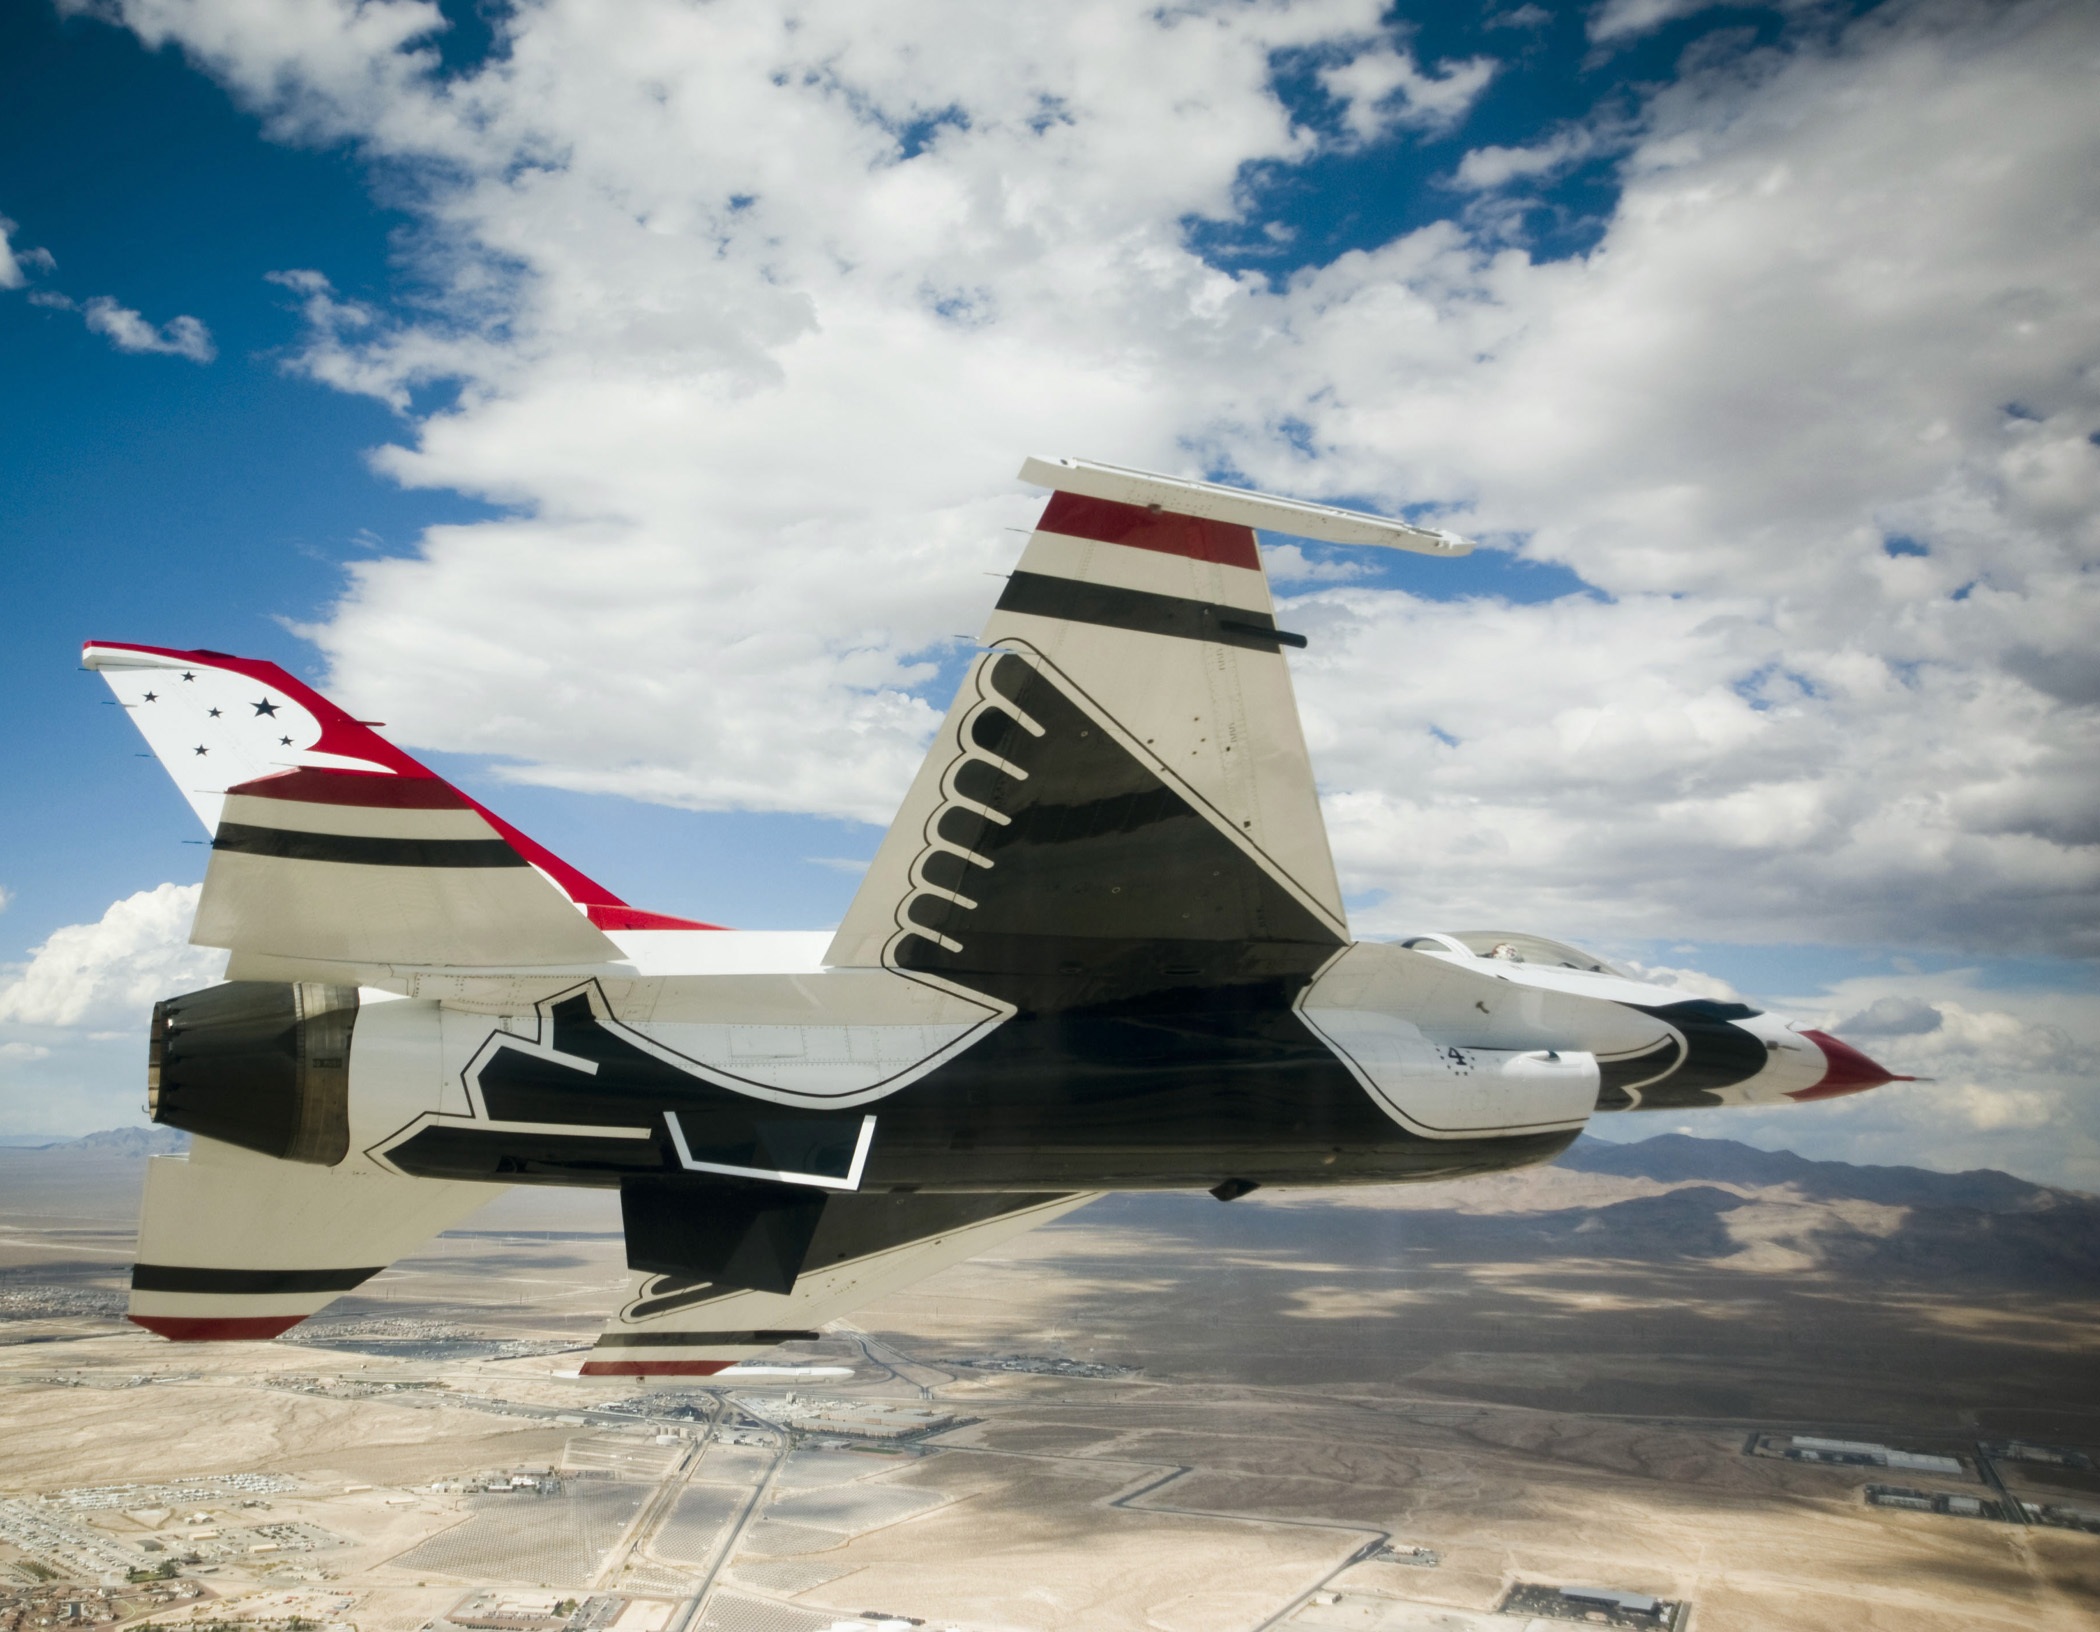
wing, flying, airplane, plane, aircraft, military, jet, vehicle, airline, aviation, flight, usa, teamwork, fast, thunderbirds, acrobatic, air show, air force, jet aircraft, fighter aircraft, military aircraft, aerial demonstrations, atmosphere of earth, mcdonnell douglas f 15 eagle, lockheed martin, sukhoi su 27